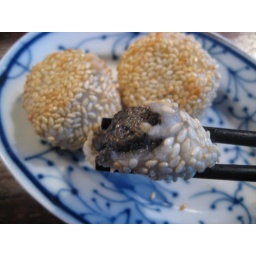
Made with tangyuan from the freezer: first parboil, then roll in sesame seeds, then fry until crisp and golden brown